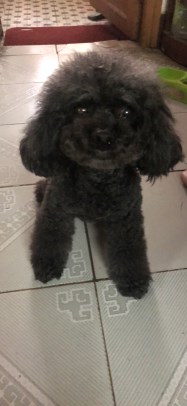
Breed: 7449-n000128-teddy